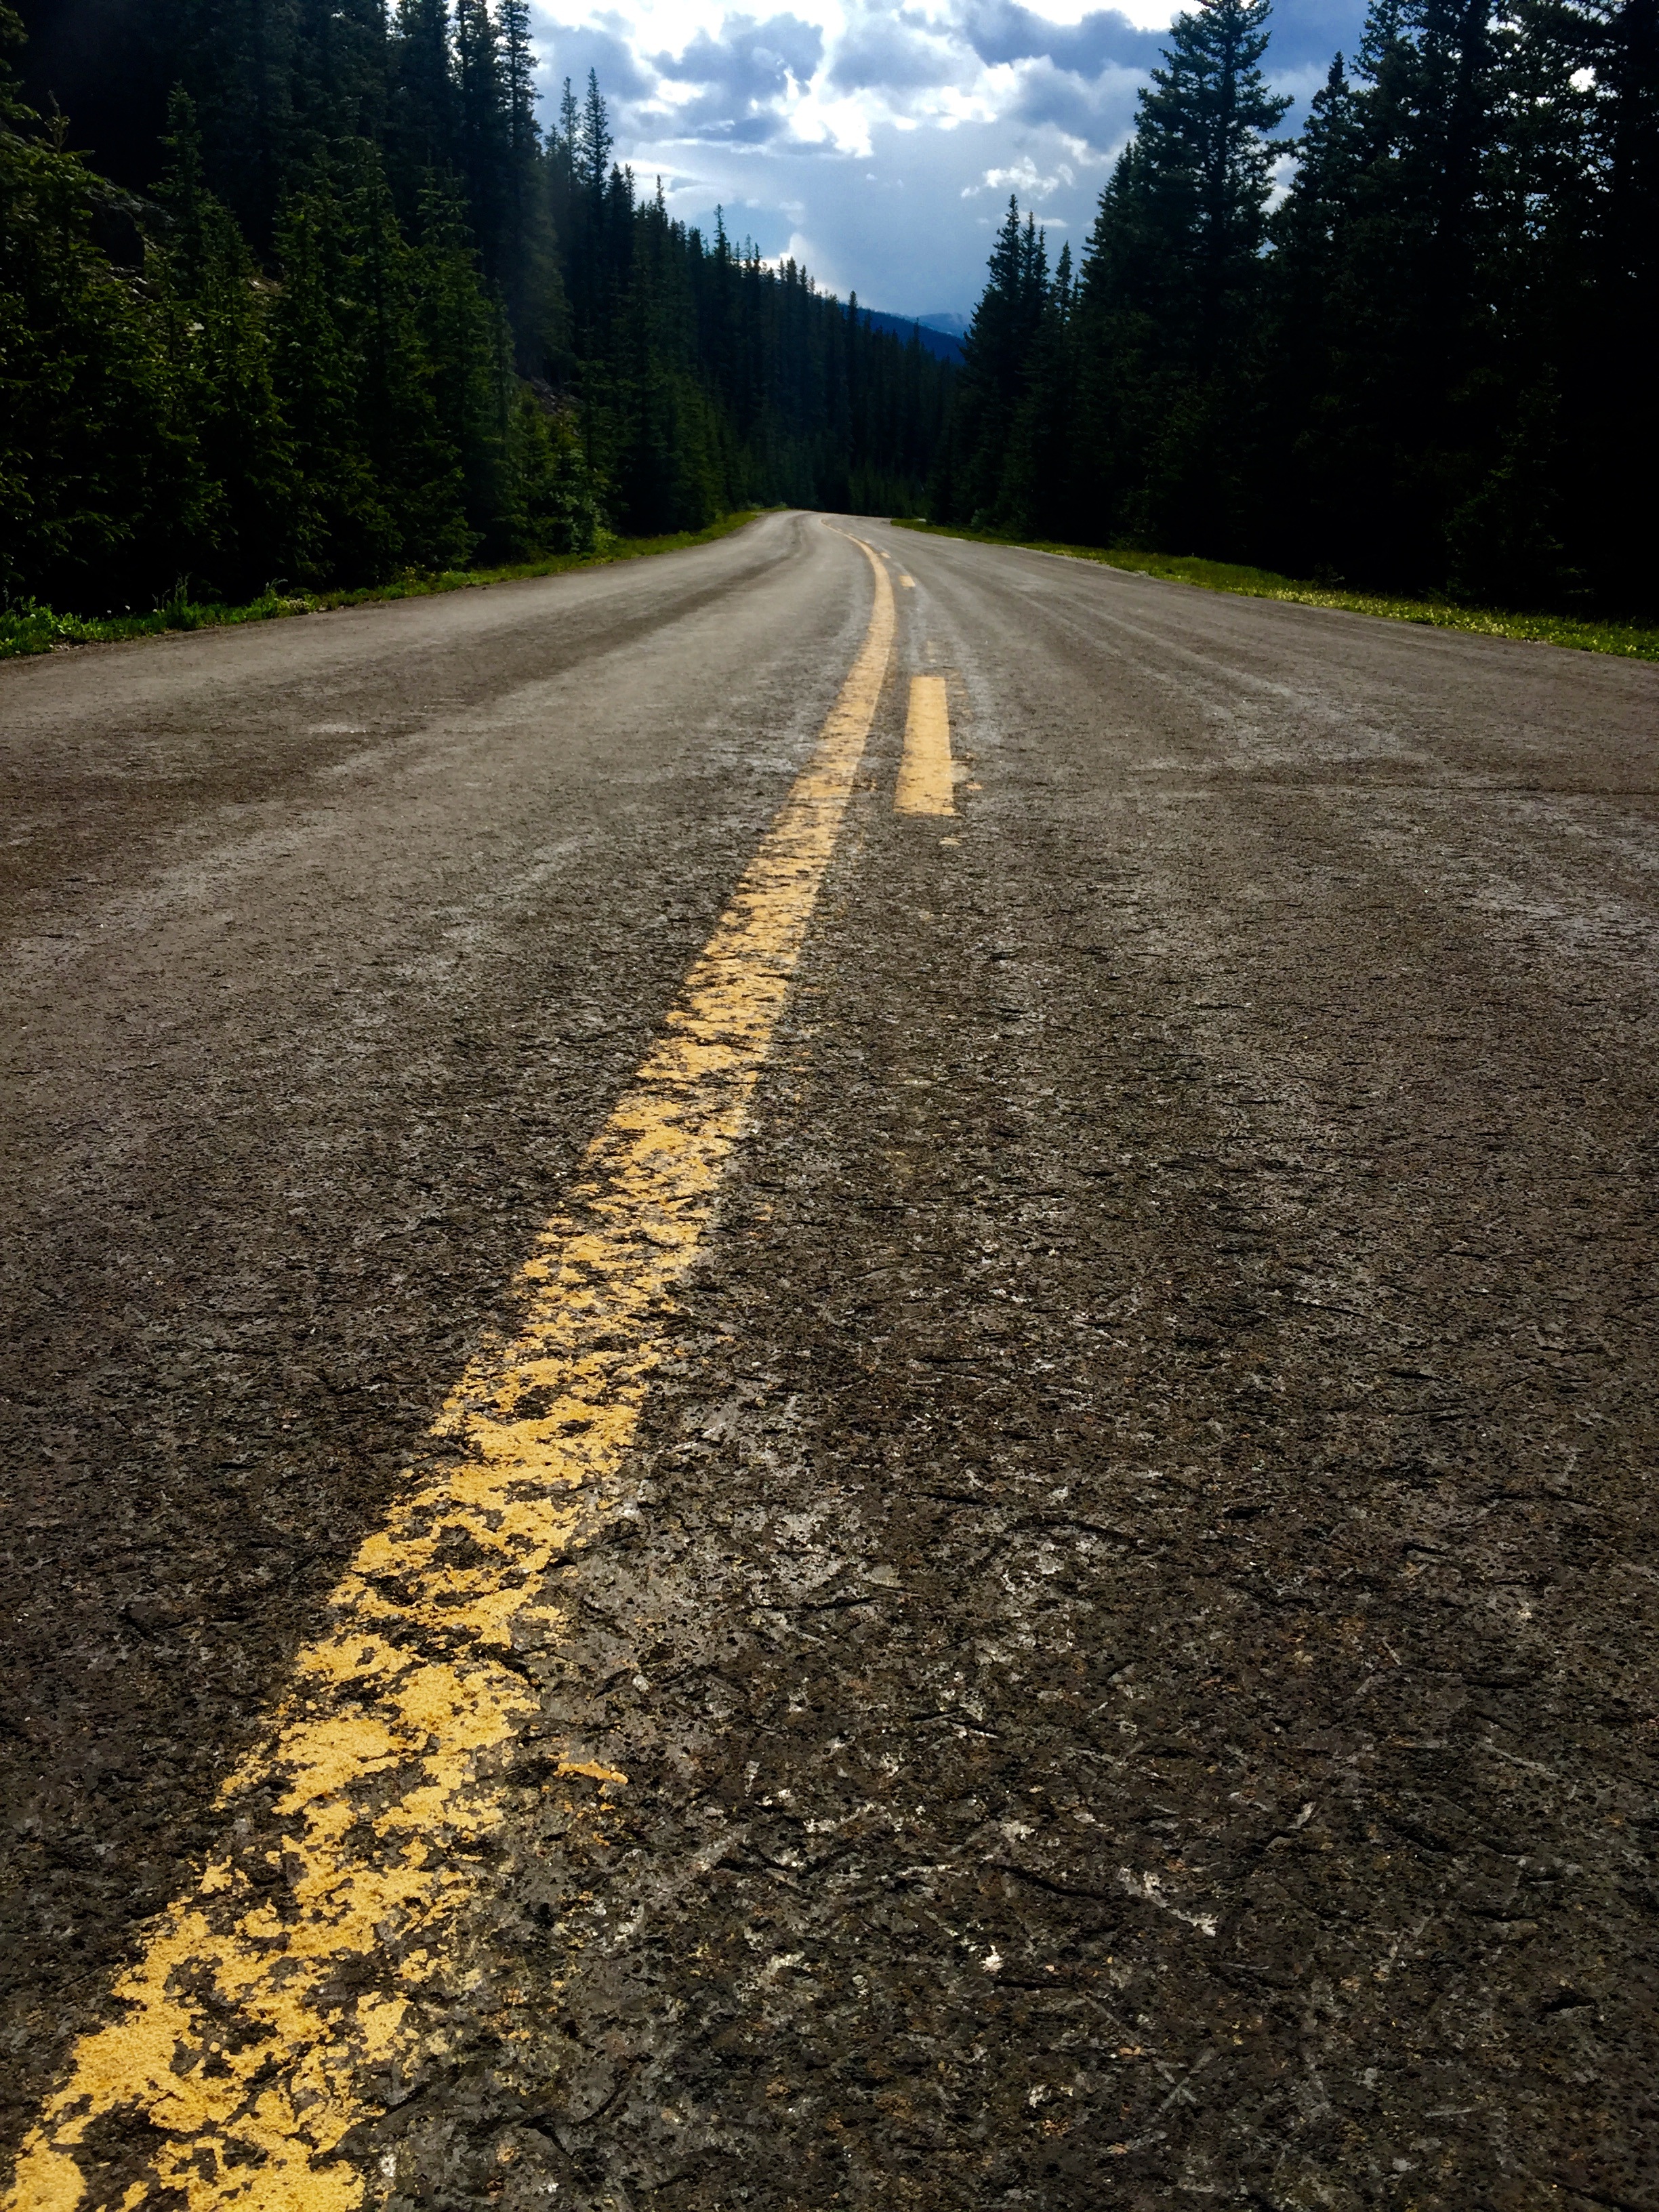
landscape, nature, forest, grass, road, trail, field, sunlight, leaf, asphalt, summer, dirt road, autumn, soil, lane, infrastructure, beautiful, rural area, road surface, nonbuilding structure